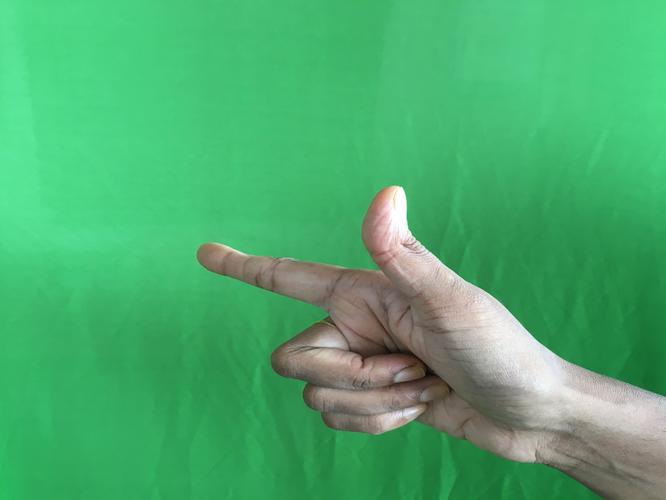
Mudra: Chandrakala
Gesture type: single_hand